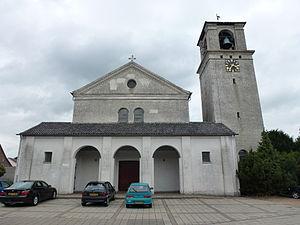
De Horst est un village appartenant à la commune néerlandaise de Berg en Dal, dans la province de Gueldre. Le village compte environ 1 250 habitants.